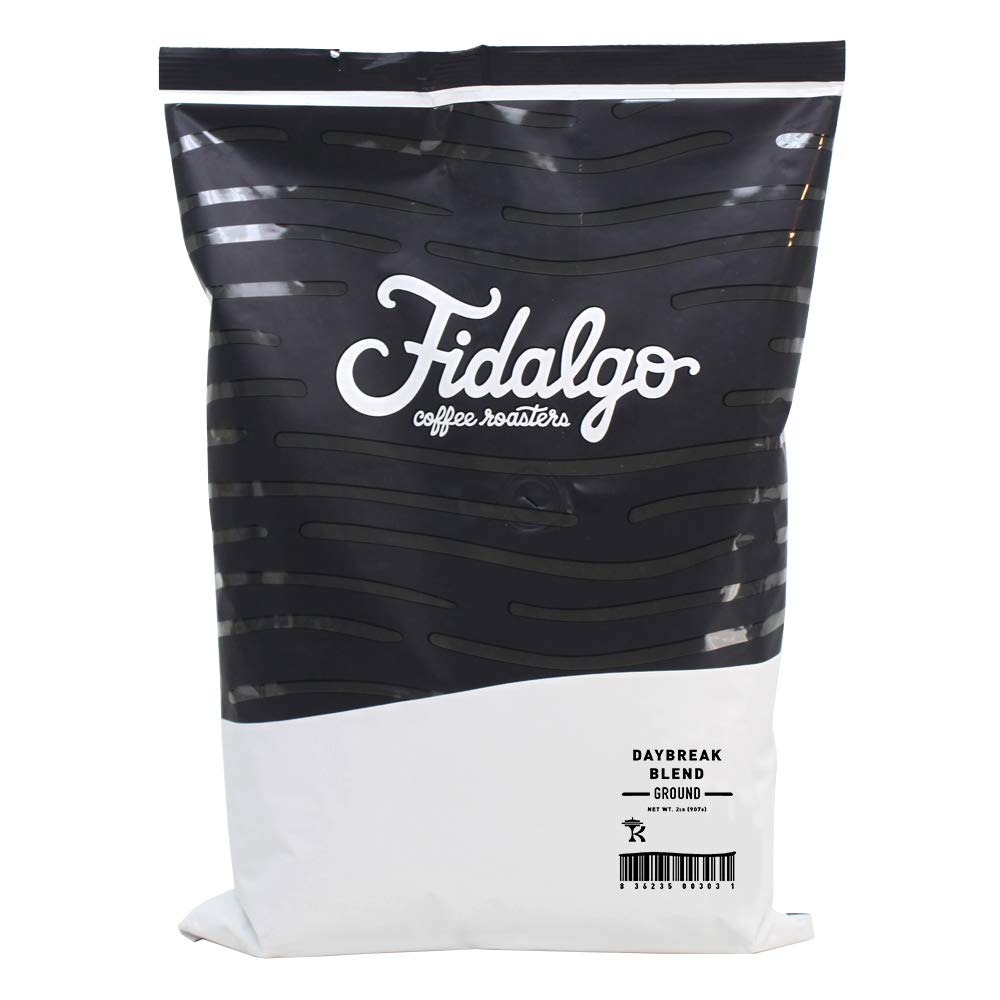
Item Name: Daybreak Blend, Drip Grind, 2LB
Bullet Point 1: Specialty coffee experience in your own home.
Bullet Point 2: Specialty grade, Arabica coffee beans used for every batch.
Bullet Point 3: Kosher – Parve year-round, excluding Passover under the supervision of the Va’ad HaRabanim of Greater Seattle.
Bullet Point 4: Flavor profile: Bright with notes of toasted hazelnut and cocoa.
Bullet Point 5: Growing Region: Blend of Central and South American coffees.
Bullet Point 6: Roasted and packaged in Burlington, WA.
Product Description: Fidalgo Coffee Roasters is a specialty-only house. This means we only work with specialty grade coffees as defined and classified by SCA classification , coffee that is free of primary defects and with a notable taste. Fidalgo Coffee buys from origin both conventional specialty and FTO (fair trade, organic) specialty coffees. Fidalgo buys from co-op producers and from small owner operator producers for coffees like Fidalgo 9 Bar, Colombia Single Farm Micro-Lot and Ethiopia Micro-Lot. Fidalgo Coffee has a direct-trade partnership with Tierra Nueva Coffee Farm in Honduras where Fidalgo purchases this farm’s entire crop each year. This program has been in effect since 2014. The Fidalgo Roastery meets or exceeds all EPA, Washington State Department of Agriculture and OSHA requirements. Fidalgo roasts from the first to second crack. You'll see this with our roasting designation from: Extra Light, Light, Medium, Dark, and Extra Dark. All coffee packages feature a Roasted On date as well as a Best By date.
Value: 32.0
Unit: Ounce

Price: 31.64